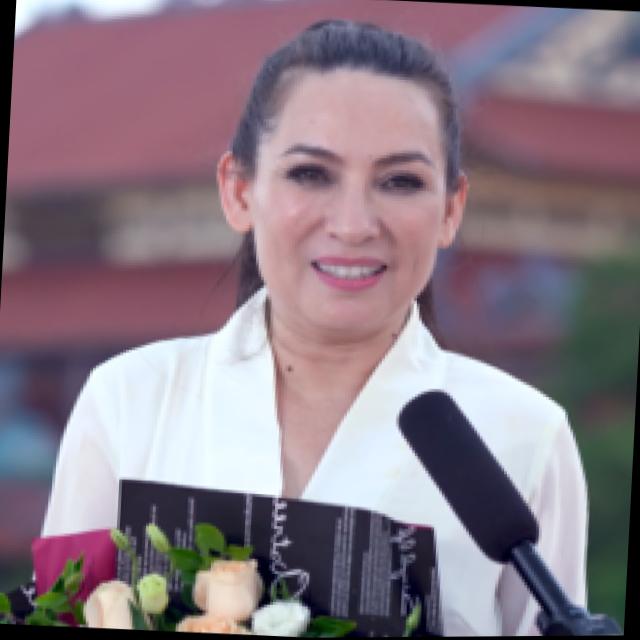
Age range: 45-64